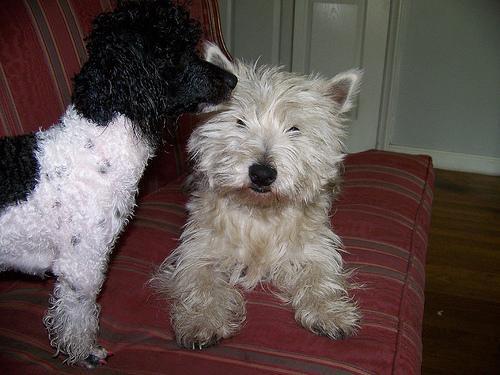
West_Highland_white_terrier